Balsthal

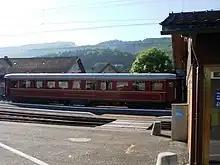
Dining car at Balsthal train station

, Balsthal had an unemployment rate of 4.7%. , there were 35 people employed in the primary economic sector and about 14 businesses involved in this sector. 1,087 people were employed in the secondary sector and there were 70 businesses in this sector. 1,288 people were employed in the tertiary sector, with 209 businesses in this sector. There were 2,850 residents of the municipality who were employed in some capacity, of which females made up 43.2% of the workforce.